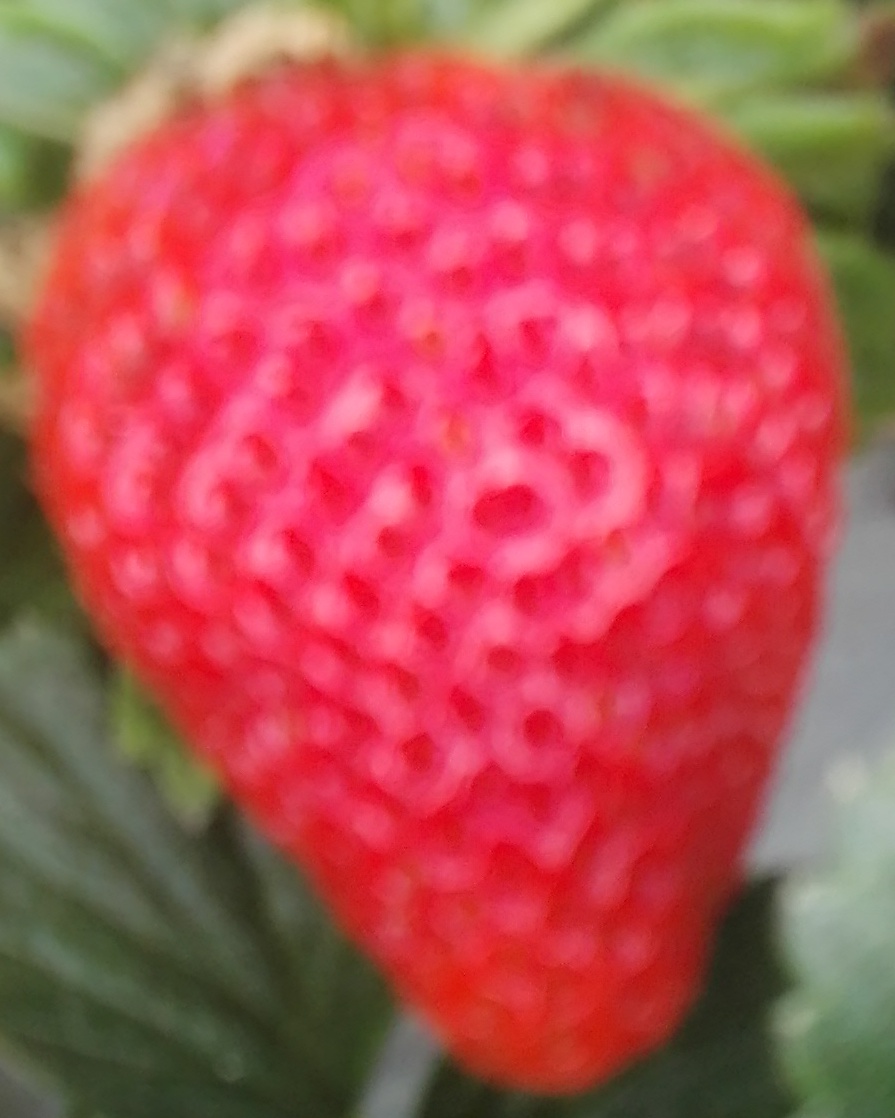
Label: Strawberry